32 Cygni

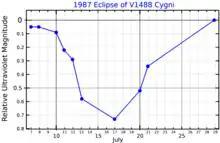
An ultraviolet band light curve for the 1987 eclipse of V1488 Cygni, plotted from data presented by Dolzan (1987)

The two stars form an eclipsing binary system (variable star designation: V1488 Cyg) similar to Algol. The orbital plane of the two stars is nearly aligned with the line of sight from the Earth, so that the supergiant star eclipses the secondary component once per orbit. During an eclipse, emission lines can be seen in the spectrum of this system. These originate in the stellar wind escaping from the supergiant star. In a volume around the B star, this wind becomes ionized, resulting in a circumstellar H II region. The supergiant star is losing mass at the rate of times the mass of the Sun per year, or the equivalent of the Sun's mass every 77 million years.